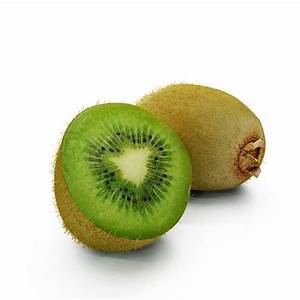
Label: Kiwi